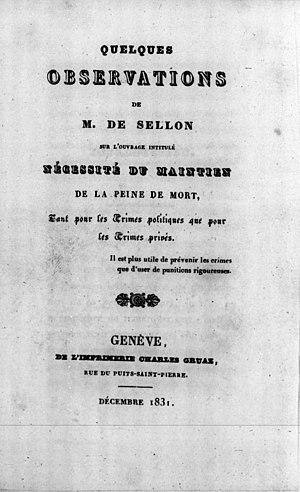
Jean-Jacques de Sellon est un notable, un écrivain, un philanthrope, un collectionneur d'art, un mécène et un pacifiste suisse. Il a fondé en 1830 la première Société de la paix sur le continent européen et était un ardent opposant à la peine de mort.